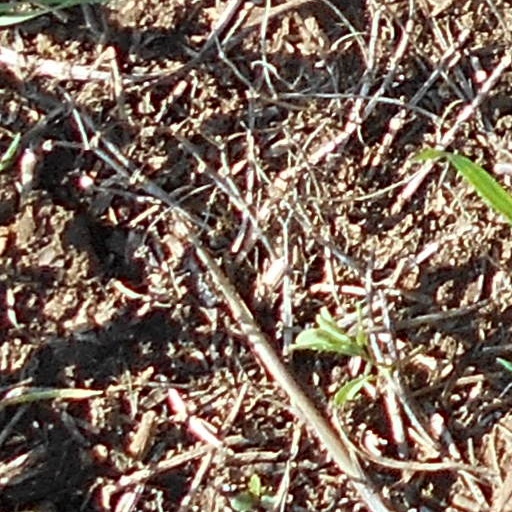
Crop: wheat